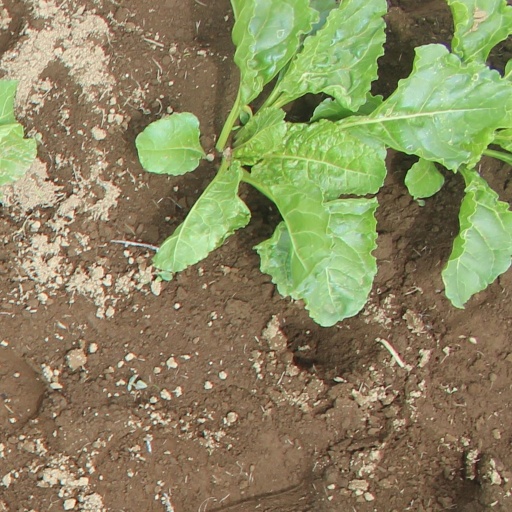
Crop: sugar beet